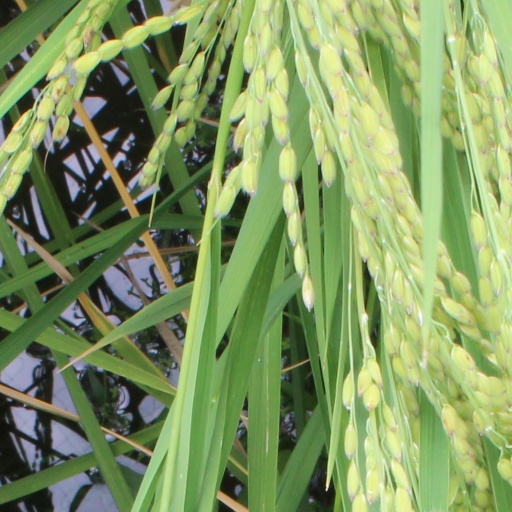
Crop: rice